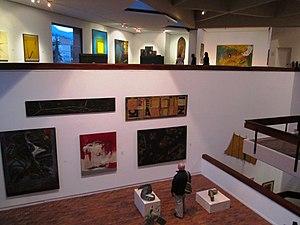
Le musée d'Art moderne de Bogota, en Colombie, également connu sous le sigle de MAMBO, a été fondé en 1963 par la critique d'art d'origine argentine Marta Traba. Il a eu plusieurs implantations. L'actuelle, dessinée par l'architecte Rogelio Salmona, est placée dans le centre de la ville, depuis 1985. De 1969 à 2016, le musée est sous la direction de Gloria Zea, Gloria Zea a quitté ses fonctions en mars 2016.